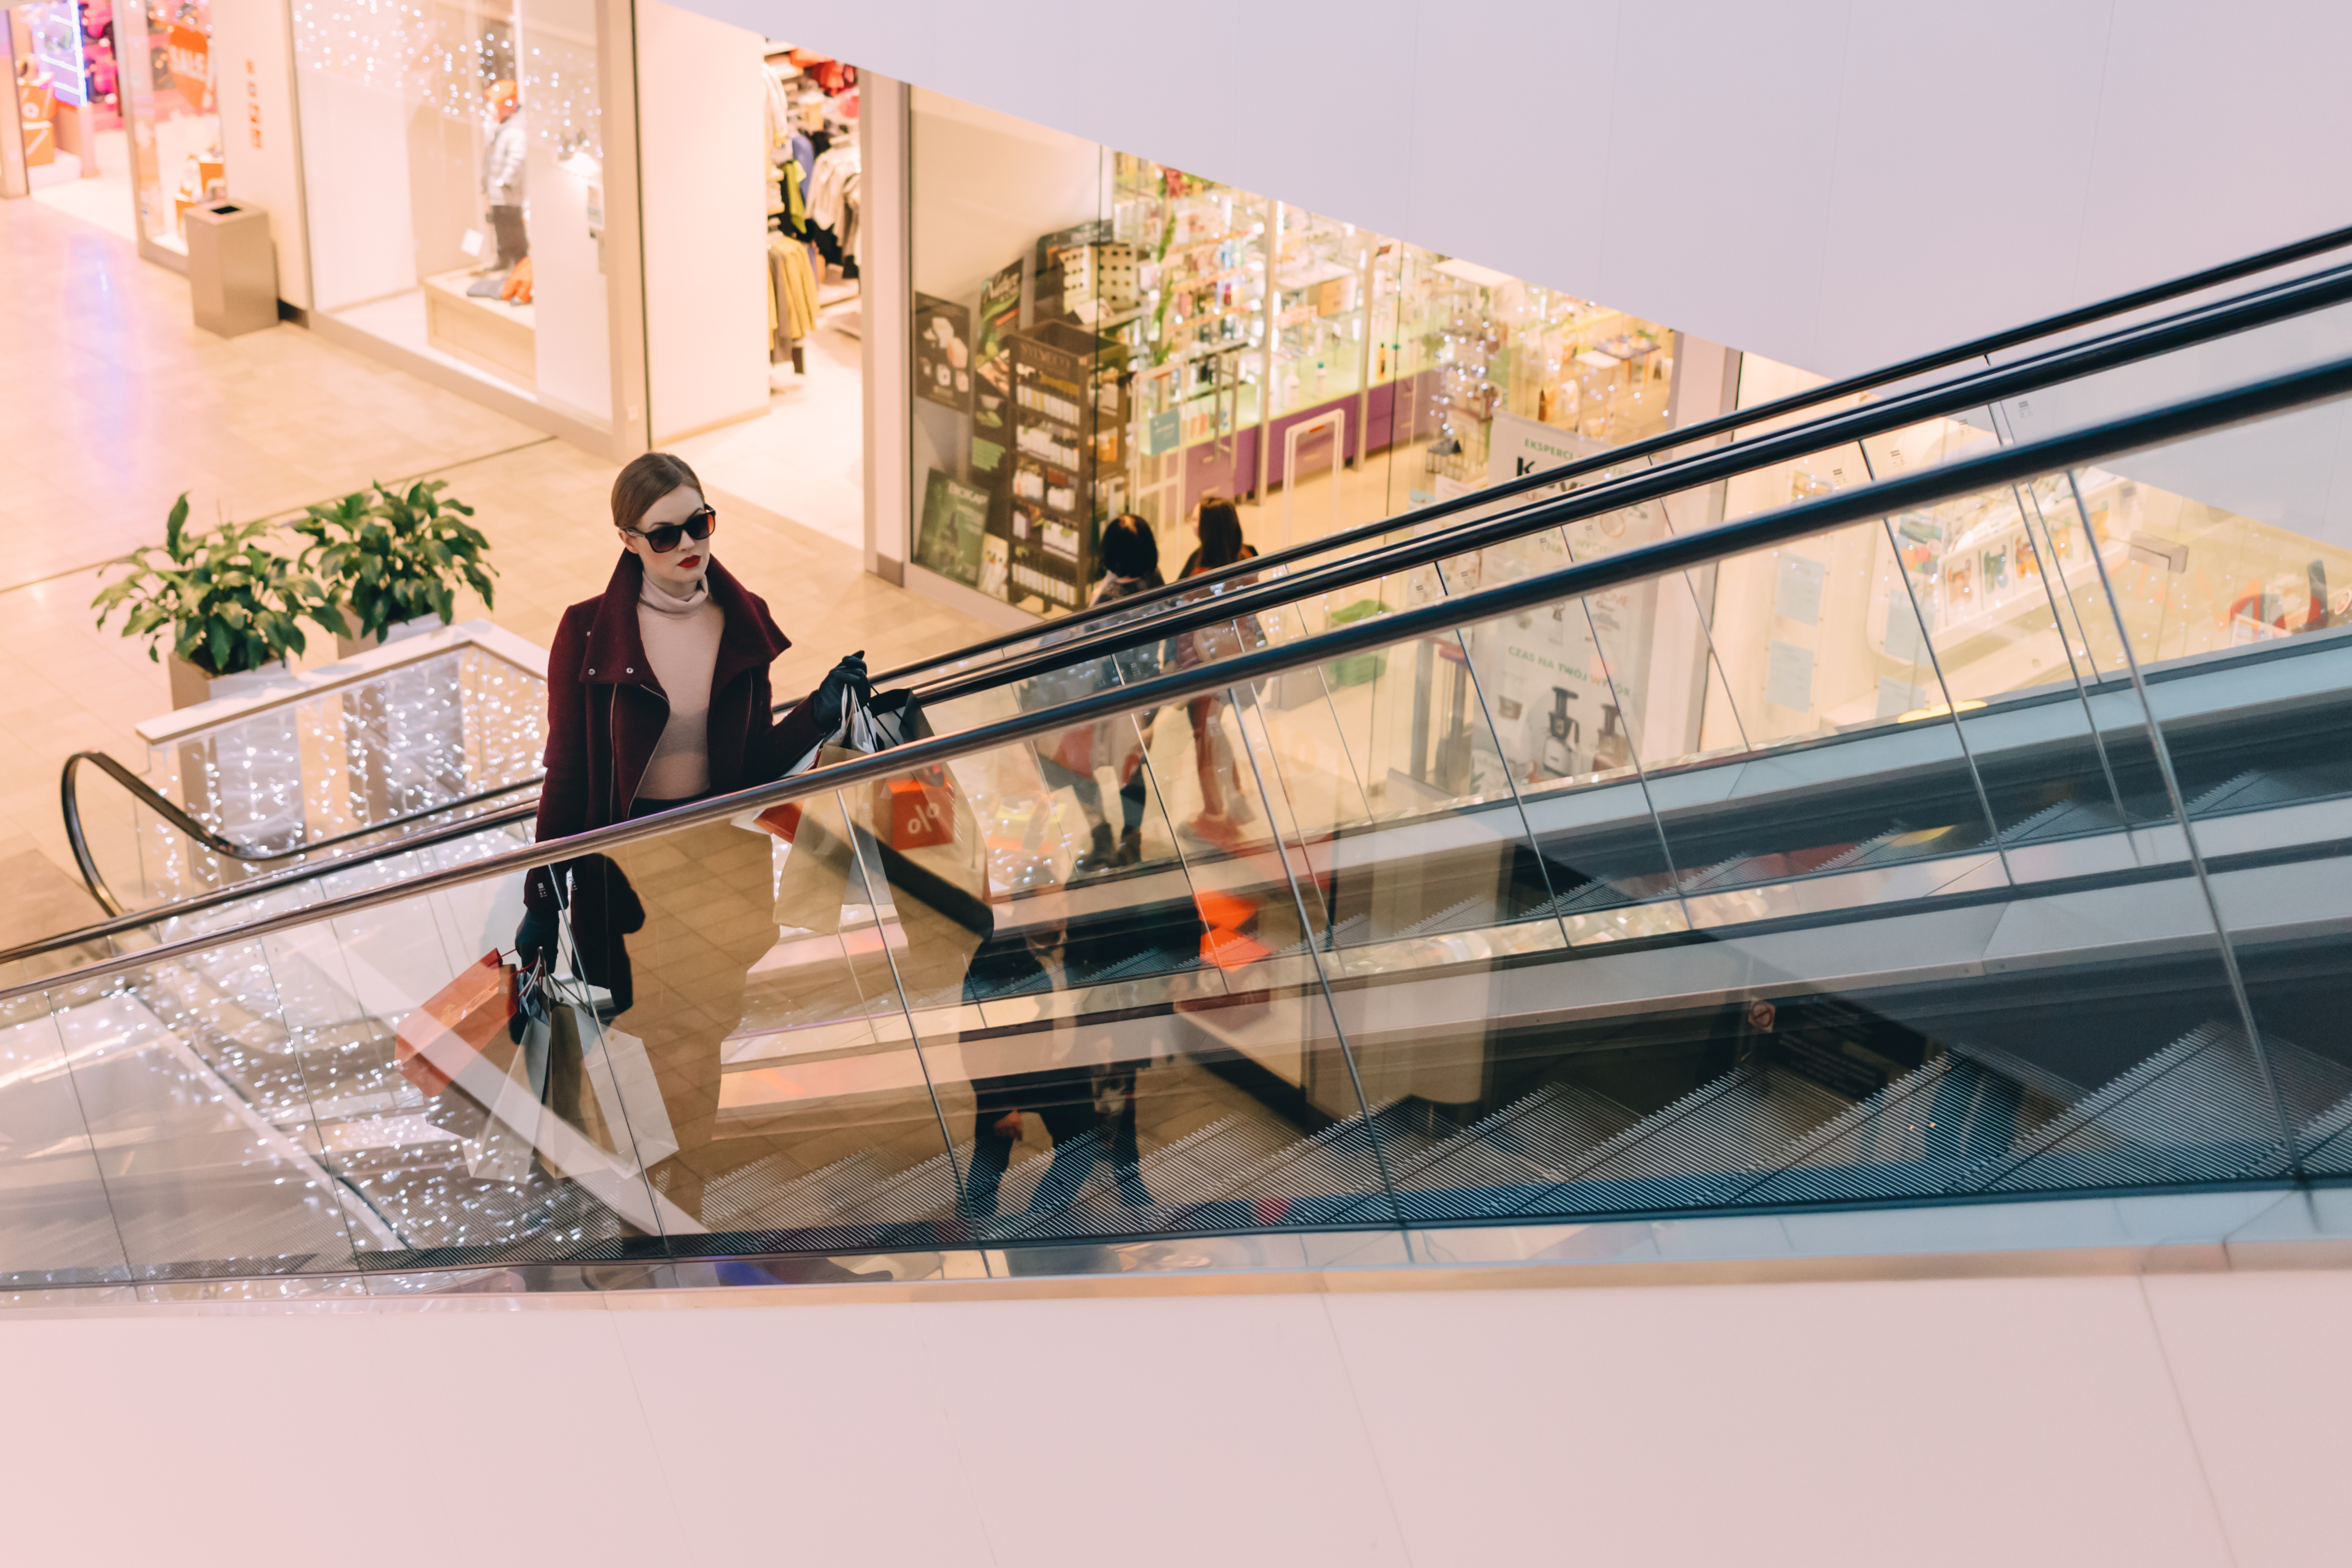
woman, escalator, female, shopping, lady, interior design, art, tourist attraction